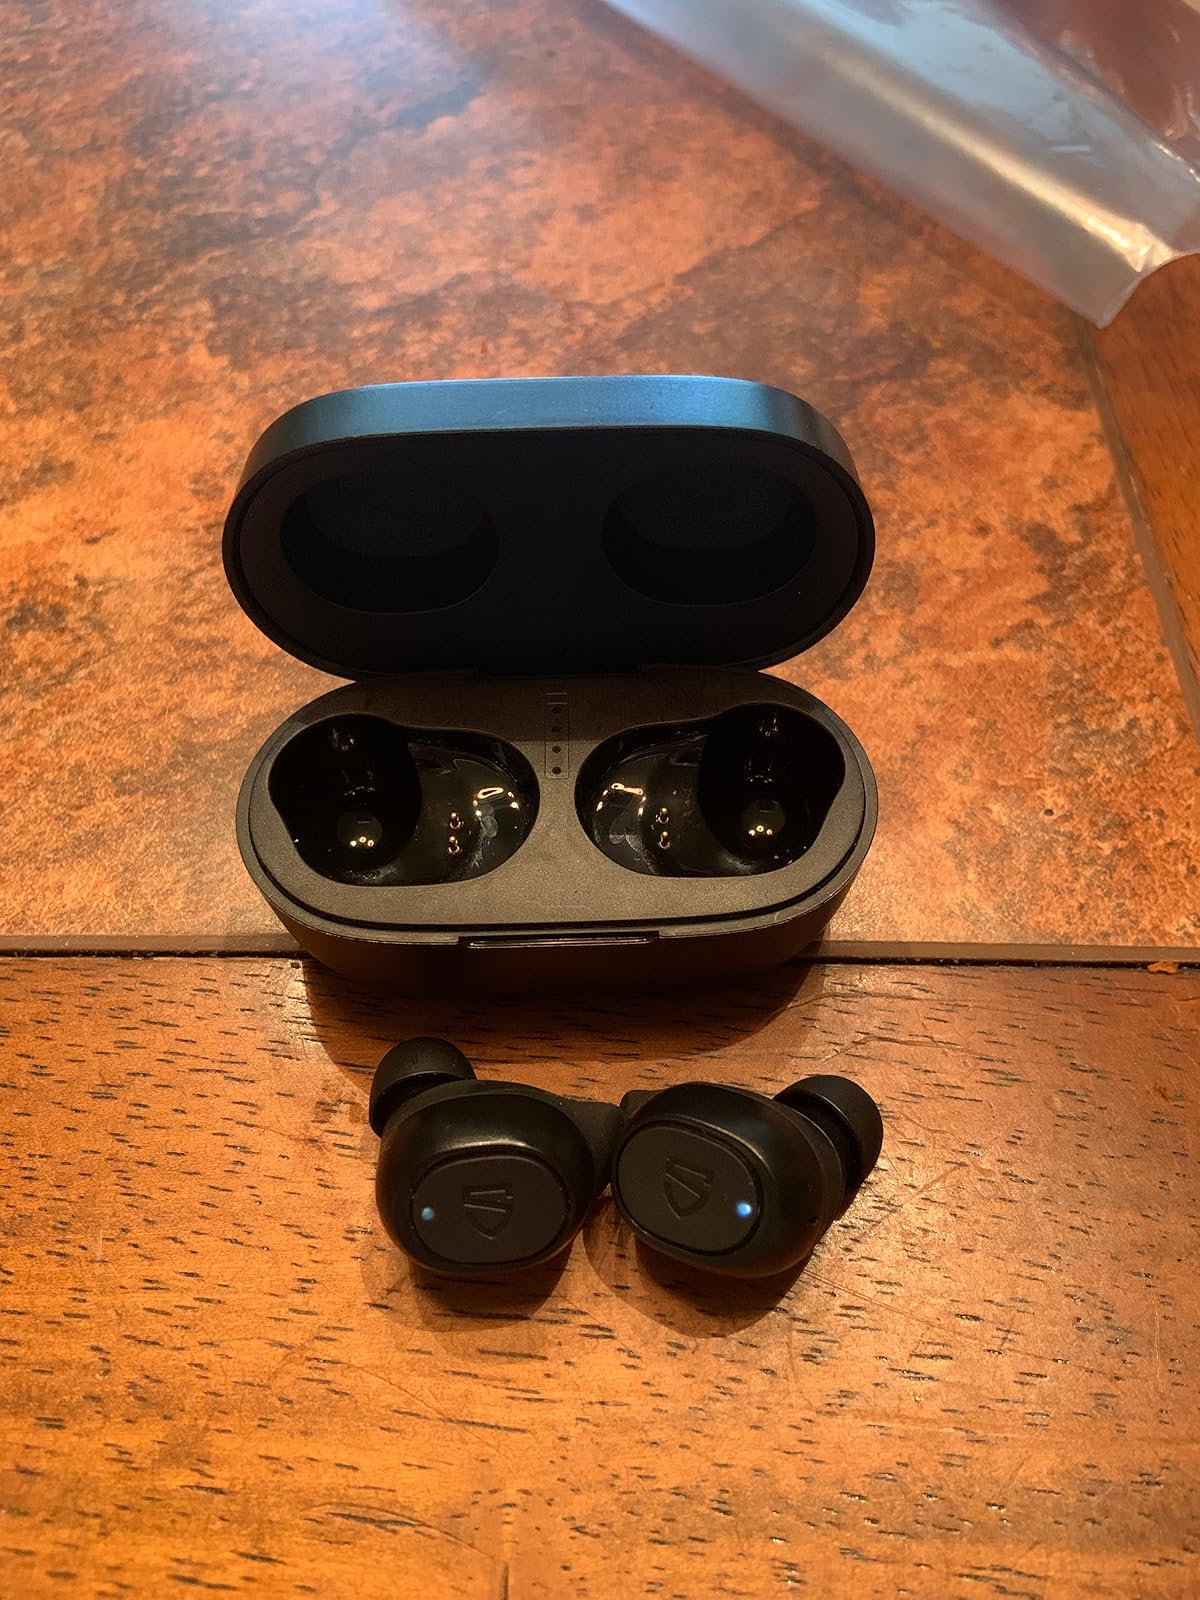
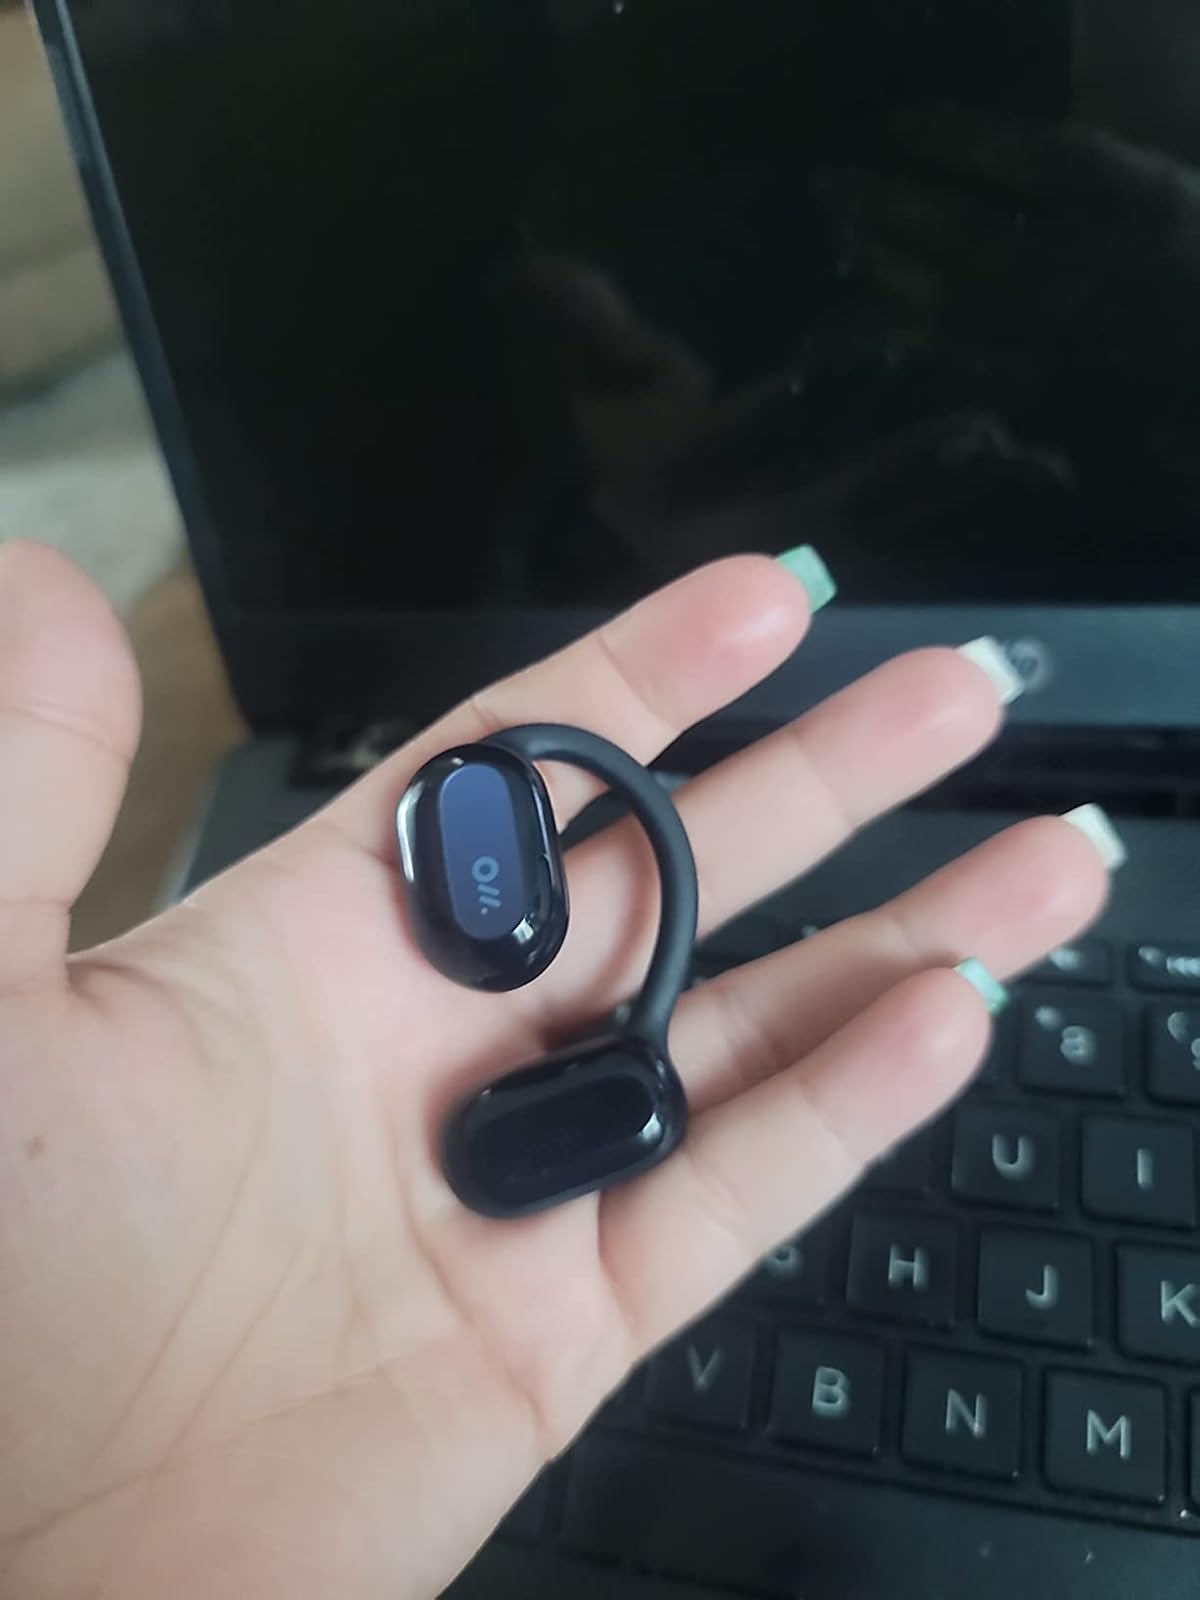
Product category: earbuds
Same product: no